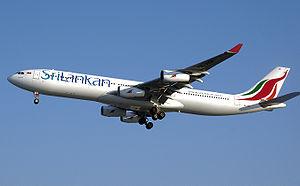
Sri Lankan Airlines Limited est la compagnie aérienne nationale du Sri Lanka.